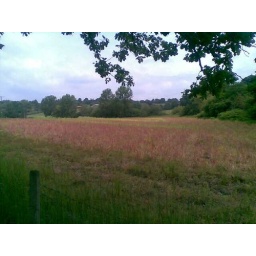
walking with my 2 boys and just took a picture of some field.. looks better in real life